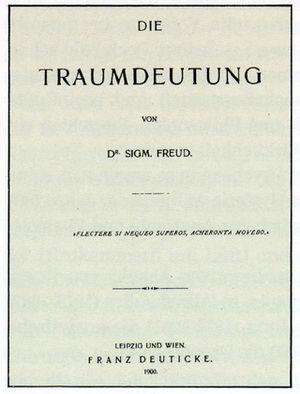
La bibliographie de Sigmund Freud regroupe l'ensemble des écrits psychanalytiques du médecin et neurologue viennois.
La logique du chaudron est une expression formée à partir de « l'histoire du chaudron emprunté » que raconte Sigmund Freud dans deux de ses écrits : L'Interprétation du rêve et Le trait d'esprit et sa relation à l'inconscient.
Les Thibault est une vaste suite romanesque de Roger Martin du Gard, composée de huit tomes d'inégale longueur dont la publication s'est étalée de 1922 à 1940. C’est tout particulièrement pour cette œuvre, et bien qu'il lui restât encore à en écrire l'Épilogue, que Roger Martin du Gard reçut, dès novembre 1937, le prix Nobel de littérature.
Le rêve est une « disposition de l'esprit généralement nocturne, survenant au cours du sommeil, et qui procure à l'individu éveillé des souvenirs nommés eux aussi rêves ».
L'injection faite à Irma est un rêve de Sigmund Freud que celui-ci raconte et analyse longuement dans L'interprétation du rêve : il sert d'exemple au fondateur de la psychanalyse pour exposer sa « méthode de l'interprétation du rêve ».
La psychanalyse est une méthode de soin fondée par Sigmund Freud qui en a donné en 1922 la définition suivante : « Psychanalyse est le nom :
L'Interprétation du rêve ou L'Interprétation des rêves est un ouvrage de Sigmund Freud publié fin 1899, mais daté par l'éditeur de 1900.
Un psychanalyste est un professionnel formé sur le plan théorique et pratique à mener des cures psychanalytiques.
Sigmund Freud [sigmund fʁ̥øːd] ou [fʁœjd], né Sigismund Schlomo Freud le 6 mai 1856 à Freiberg et mort le 23 septembre 1939 à Londres, est un neurologue autrichien, fondateur de la psychanalyse.